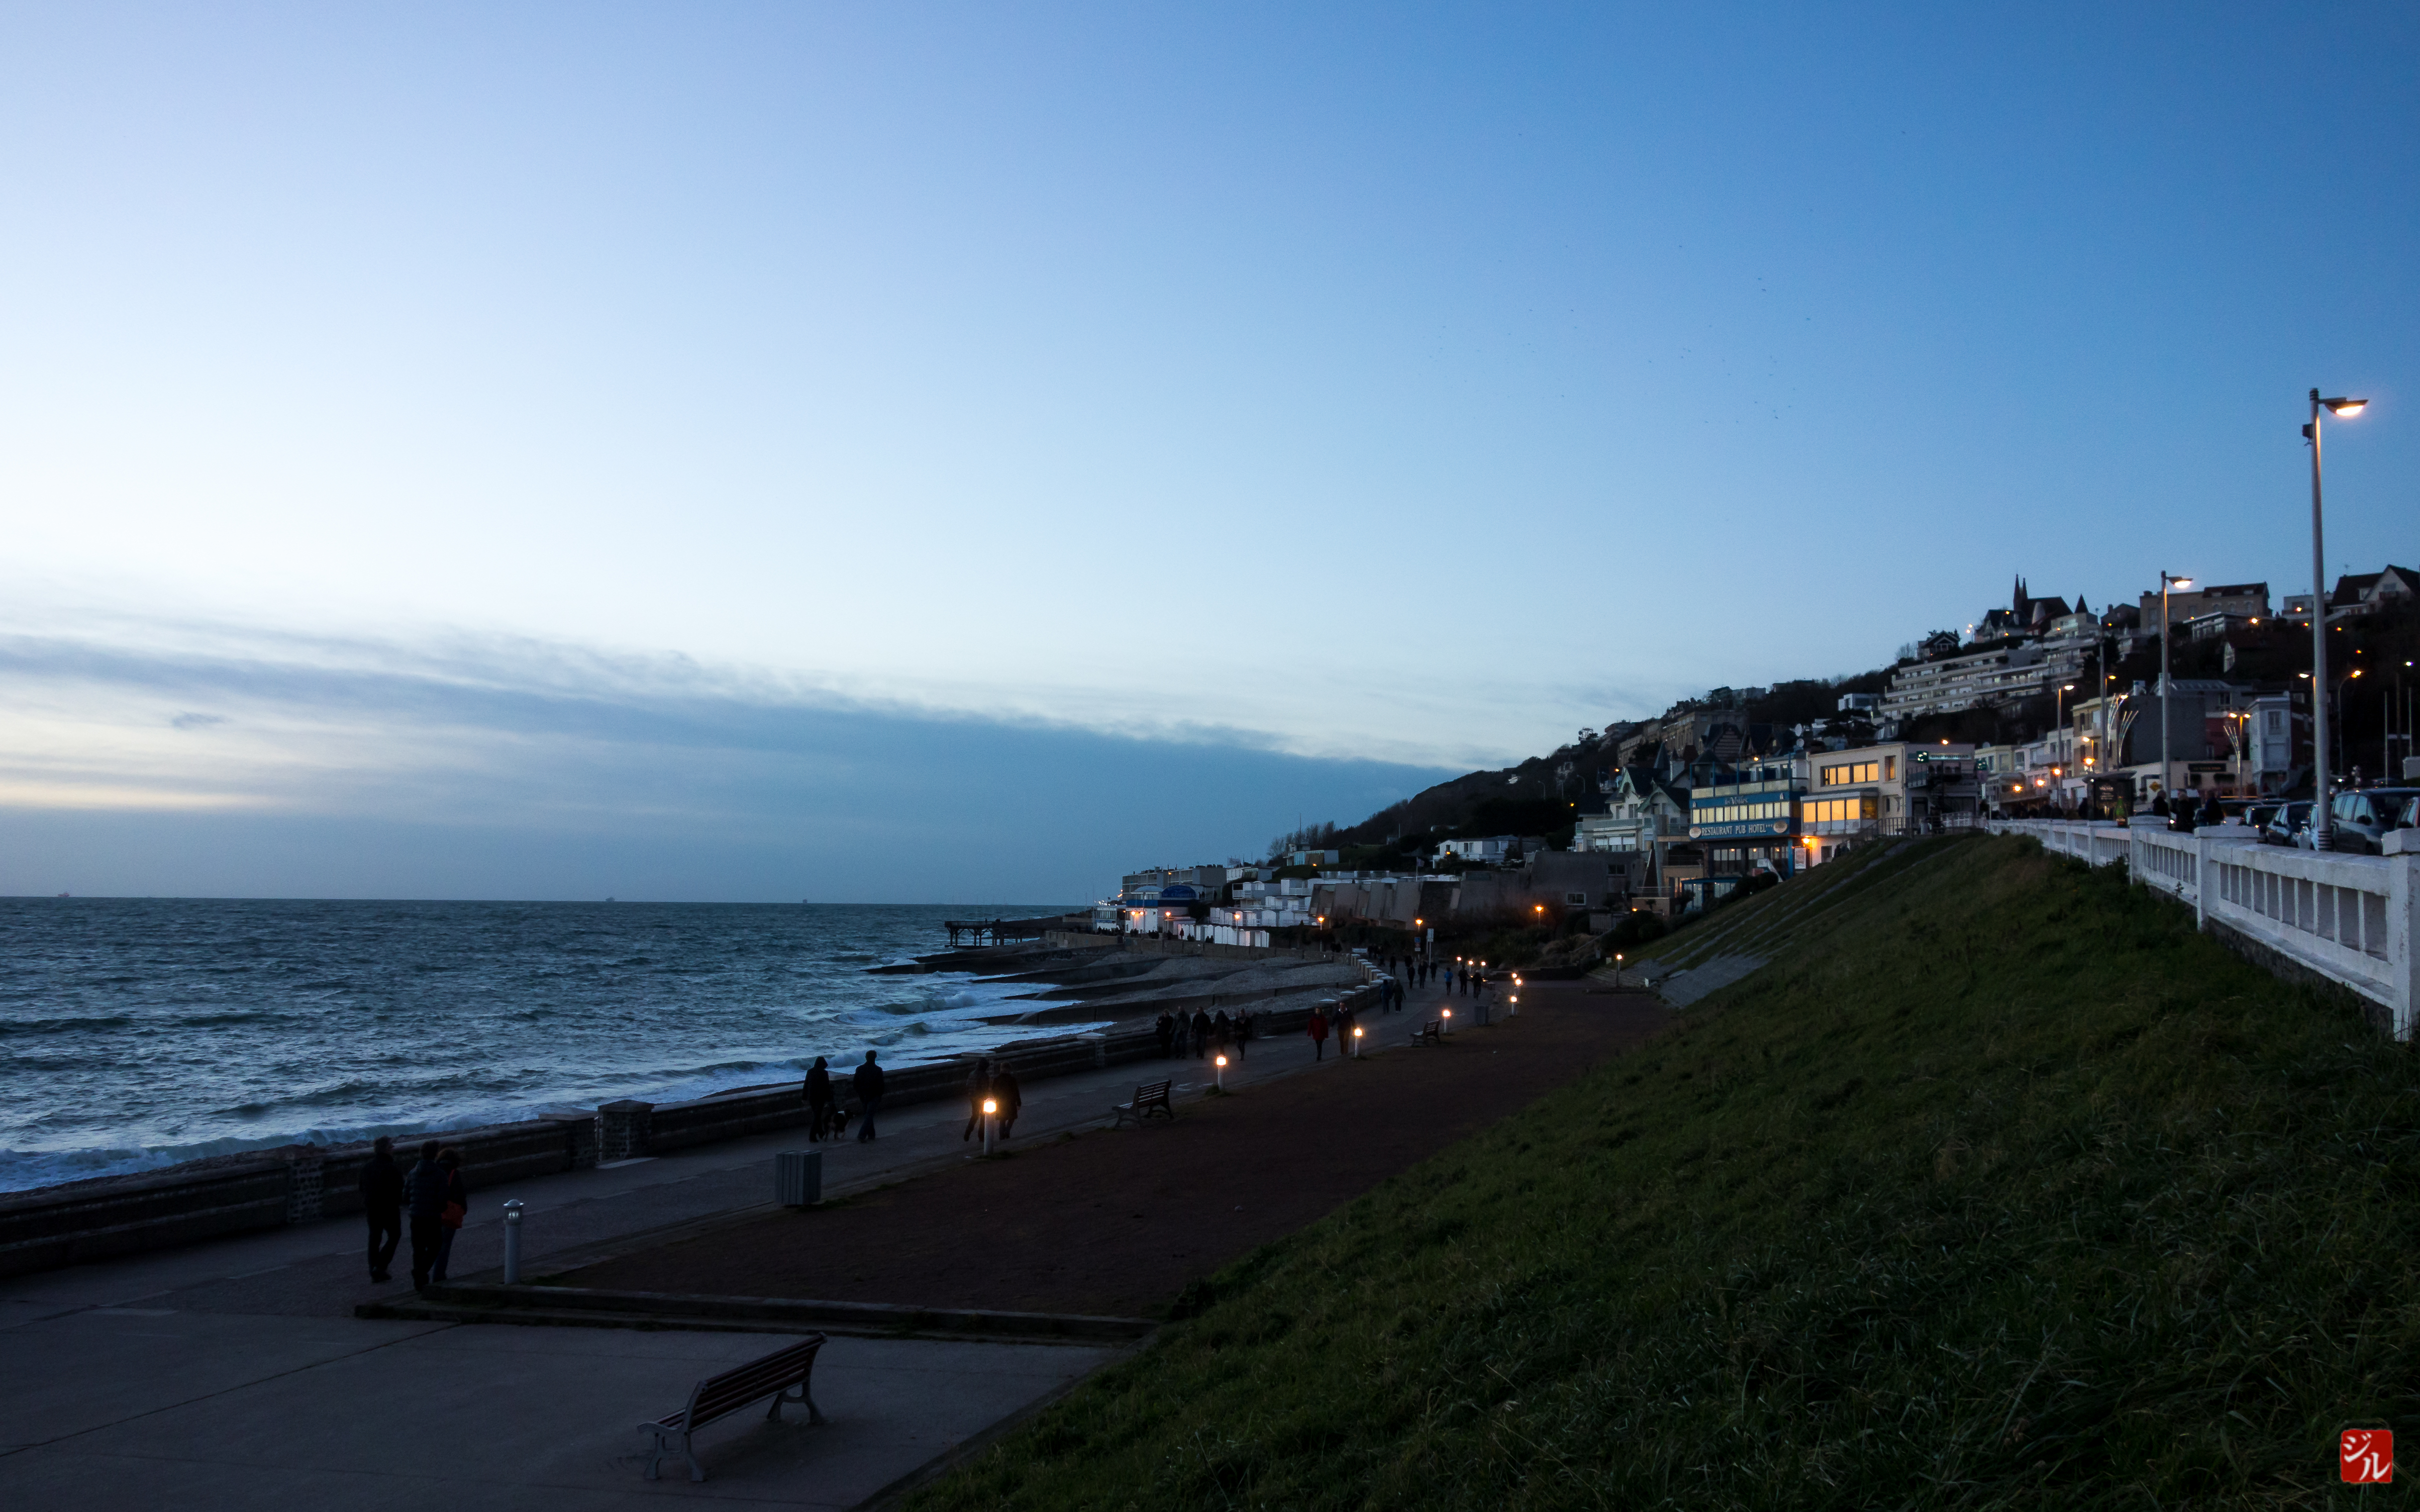
beach, sea, coast, ocean, horizon, dock, shore, walkway, vacation, dusk, evening, vehicle, bay, harbor, marina, body of water, cape